Marthina Brandt

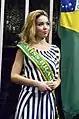

Marthina Brandt (born January 31, 1992) is a Brazilian actress, tv host, dancer, model and beauty pageant titleholder who was crowned Miss Brazil 2015 representing the state of Rio Grande do Sul. With the feat, she competed in the 64th edition of Miss Universe, held on December 20, 2015 in Las Vegas, United States she was among the 15 semifinalists. The gaúcha participated in Miss Rio Grande do Sul 2012 where she lost to Miss Brazil 2012 Gabriela Markus.